Krikor Amirian

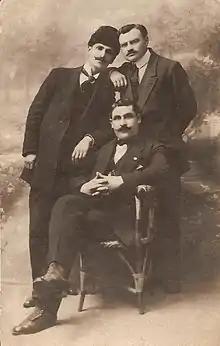
Krikor Amirian, standing on the right side with glasses, with personal friends in Sucrati.

After the end of World War I in 1918, Amirian returned to Sucrati, an Armenian neighborhood in Istanbul, where he served as a Director of an Armenian Orphanage that was housed in a Turkish Palace. In the early 1920s, Amirian and General Dro both fled to Romania. Dro was placed in charge of the Ghoukasian Oil Refineries and Amirian was appointed as a Management Officer. The Ghouaskasian Oil Refineries, also known as the Lumina Oil Refineries, had ranged all over Ploiești. In 1923, General Dro had introduced Amirian to a young Armenian-Bulgarian girl by the name of Siranoush Garabedian. Later that year, Amirian and Siranoush would be married. A year later, Amirian's first child was born, Christine. Two sons followed, Sebouh in 1925 and Dro in 1928. He had also lived with his older sibling, Haiganoush and his niece Alene. Haiganoush was George Mardikian's mother and Alene was his youngest sister. George Mardikian was a famous Armenian Philanthropist. In 1951, President Harry Truman had awarded George Mardikian the Medal of Freedom for supplying food to Coalition forces and civilians during World War II and the Korean War. He also was responsible for the migration of over 5,000 Armenian's from German refugee camps to the United States after World War II. In 1938, he had opened his own restaurant called Omar Khayyam. In 1935, Haiganoush and her daughter Alene fled to the United States. A year later, Haiganoush would die from pneumonia.